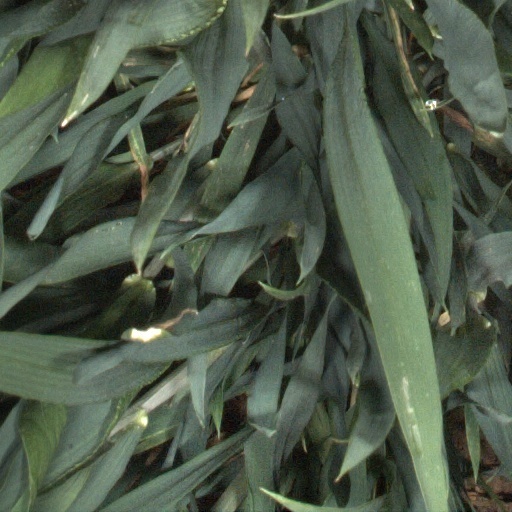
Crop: wheat